Tages (band)

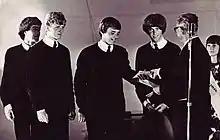
Tages receiving the prize for the West Coast's Beatles competition, 16 August 1964

The group caught their first break during 13–17 August 1964, when they signed up for Göteborgs-Posten's contest "Västkustens Beatles" ("The West Coast's Beatles"). The concept behind this was to sound similarly to the Beatles, with a requirement of four members. The prize was a free recording session to the victor. Tages however, consisted of five members at the time. This problem was solved since Blom was in London at the time, a two-week vacation he took to improve his English skills, while connecting with other people at a Youth Hostel. Without Blom, Lagerberg, Larsson, Töpel and Skantze successfully made Tages into a quartet. They won the contest, garnering 600 votes out of the 1300 voting members of the audience.